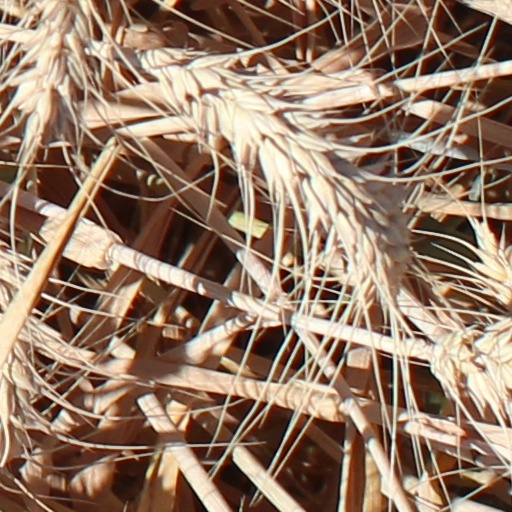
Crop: wheat